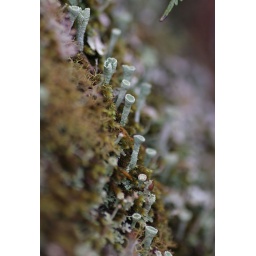
They sprout up in spring like a city and red flowers are colouring some of the battlements